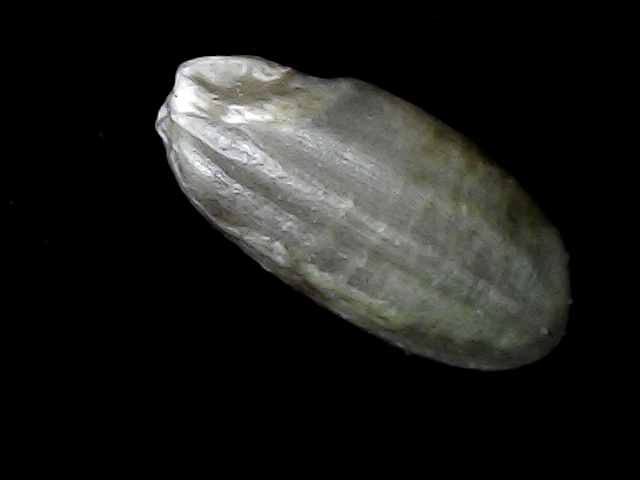
Rice variety: BD33